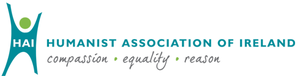
La Humanist Association of Ireland est une organisation irlandaise fondée en 1993 dont le but est de promouvoir l'humanisme, décrite comme :